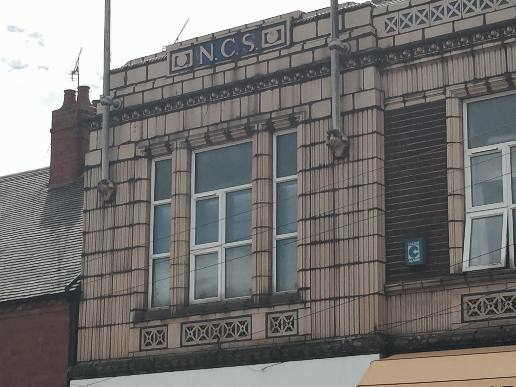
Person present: No